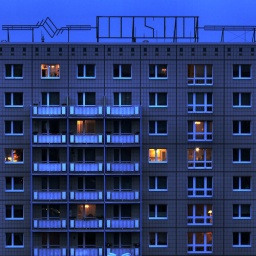
the repetition of the boxes reinforces the de humanizing nature of the edifice...the little windows of life are lost to the uniformity... [comment by rverspirit]